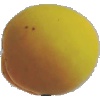
Label: Peach 2